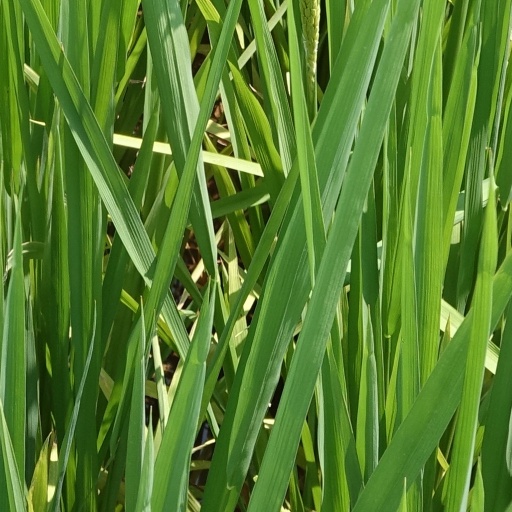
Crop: rice